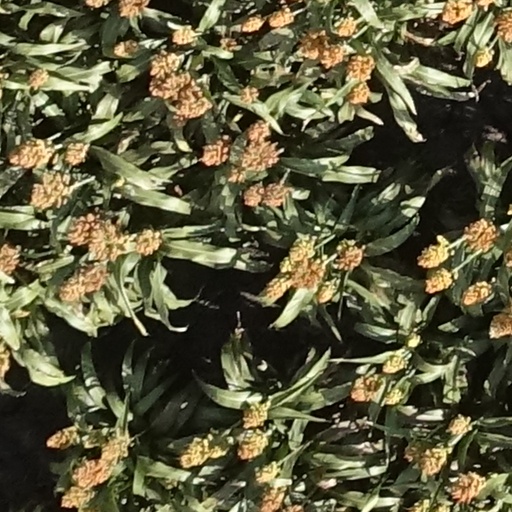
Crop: sorghum